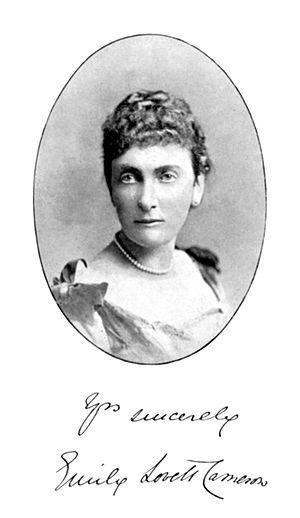
Mrs. Lovett Cameron, née en 1844, est une écrivaine et romancière britannique. Elle a écrit plus de 14 romans à trois volumes.